Ave Maria (Beyoncé song)

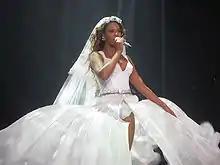
Beyoncé performing "Ave Maria" during her I Am... World Tour. During the performances she was dressed as a bride.

"Ave Maria" was a part of the set list during Beyoncés I Am... World Tour (2009-2010), where she performed the song dressed in a wedding dress and blended it into Sarah McLachlan's "Angel" (1998). The wedding dress Beyoncé wore during the tour, was originally designed as a black dress and was designed by Thierry Mugler. Her mother and designer, Tina Knowles, made the dress stage-appropriate so Beyoncé could dance in it. When Beyoncé performed the song in Sunrise, Florida on June 29, 2009, animated graphics of turntables, faders, and other club gear throbbed behind her and her musicians. Beyoncé was accompanied by her two drummers, two keyboardists, a percussionist, a horn section, three backup vocalists called the Mamas and a lead guitarist, Bibi McGill. According to Parke Puterbaugh from "News & Record", the strangest moment of the concert was Beyoncés "unironic delivery" of "Ave Maria", for which she was attired in a wedding dress and veil.